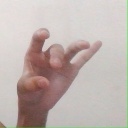
अक्षर: ओ